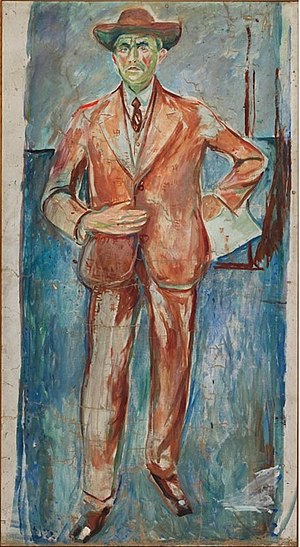
Værker af Edvard Munch
Dette er en liste over værker af Edvard Munch, autogenereret fra data i Wikidata.